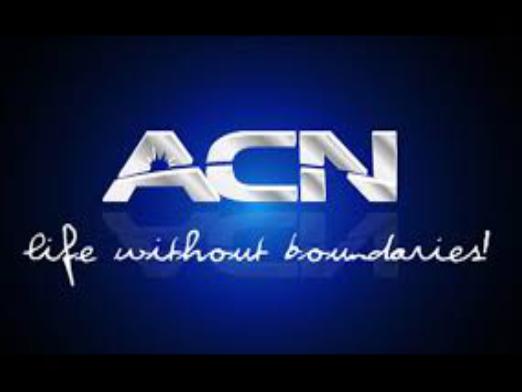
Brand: ACN
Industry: Others